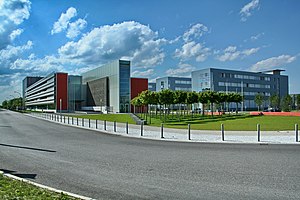
Garching bei München
Garching Universitet
Garching bei München er en by i den nordlige del af Landkreis München, i den tyske delstat Bayern.